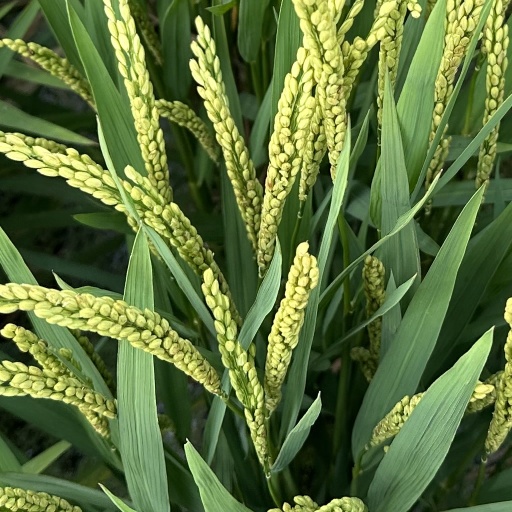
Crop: rice